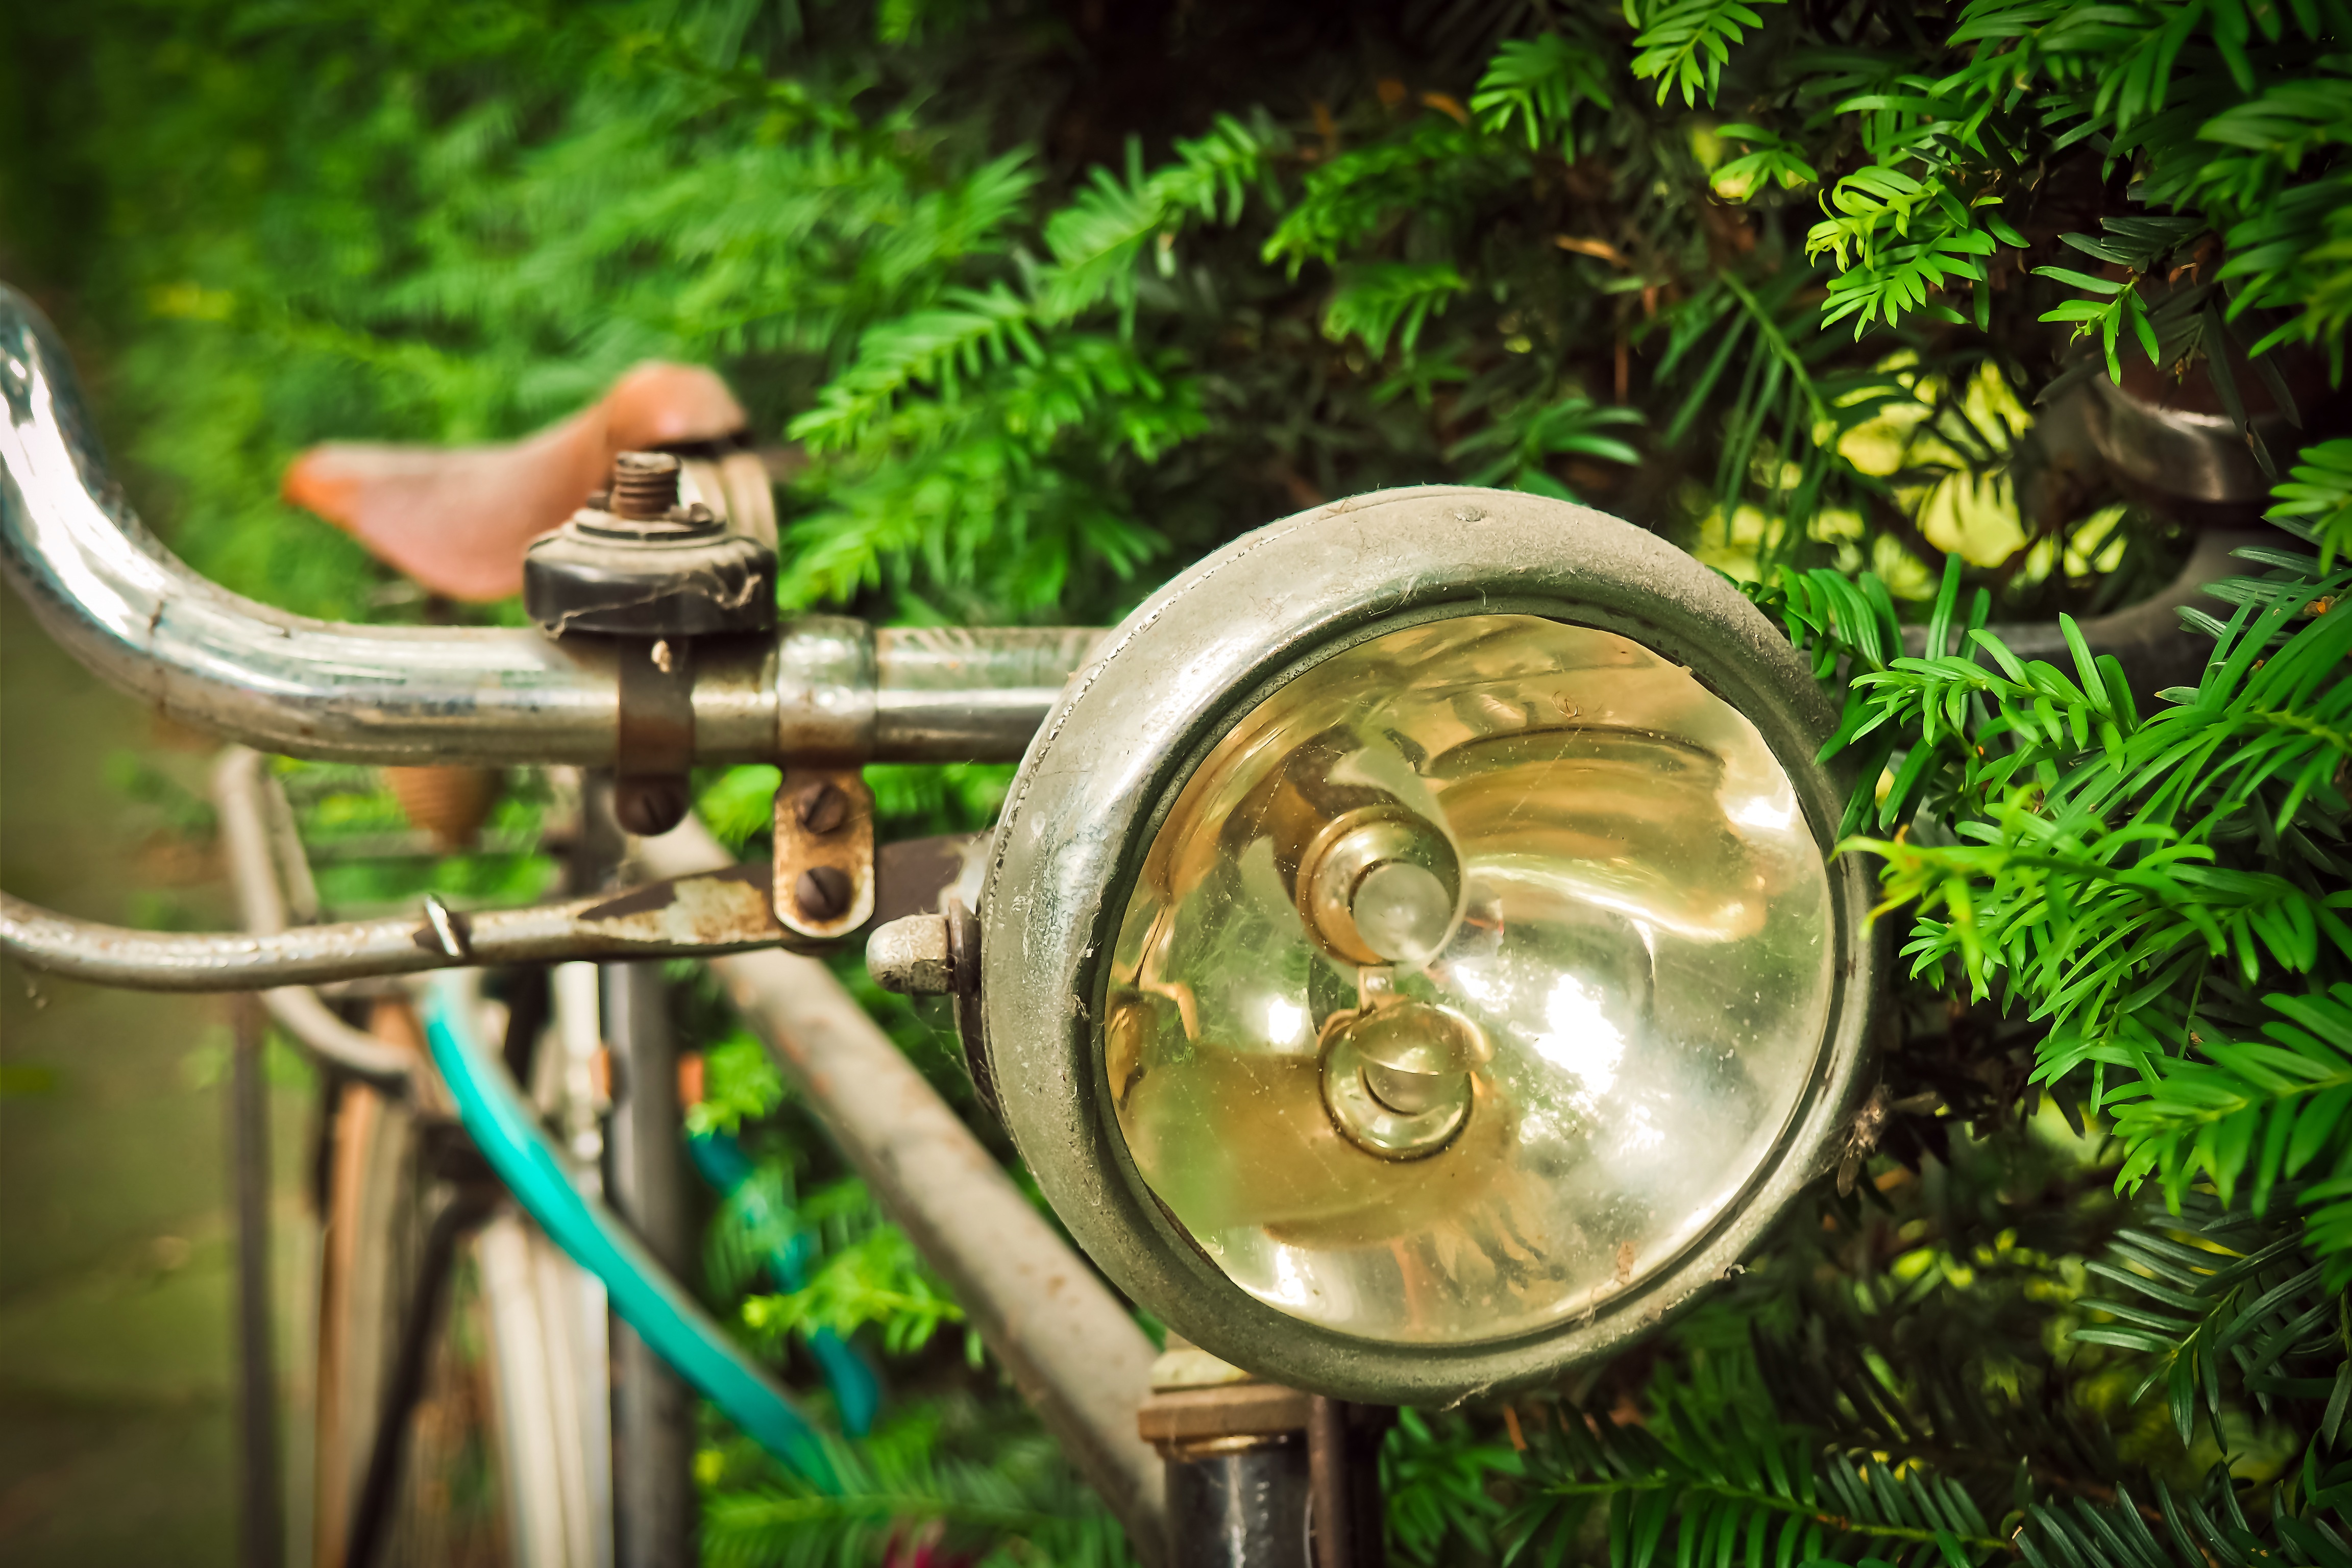
vintage, wheel, old, bike, urban, rust, green, metal, ancient, nostalgia, lamp, light bulb, lighting, brake, cycle, cycling, rusty, handlebars, nostalgic, classic, past, stainless, two wheeled vehicle, bicycle lamp, bicycle accessories, gents cycles